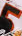
Number: 5